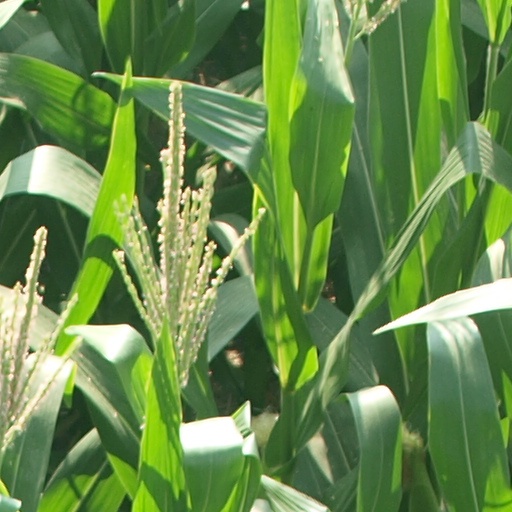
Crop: maize; corn